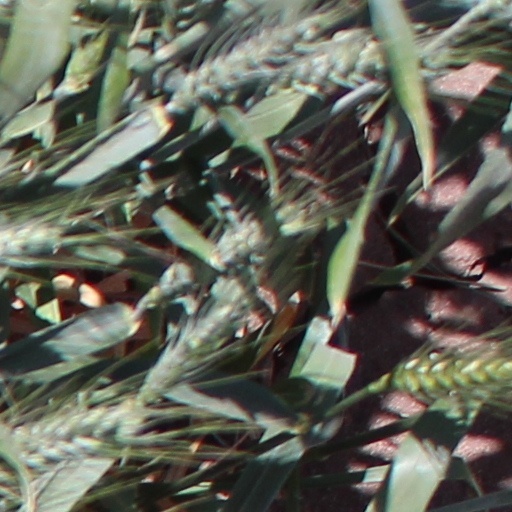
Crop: wheat